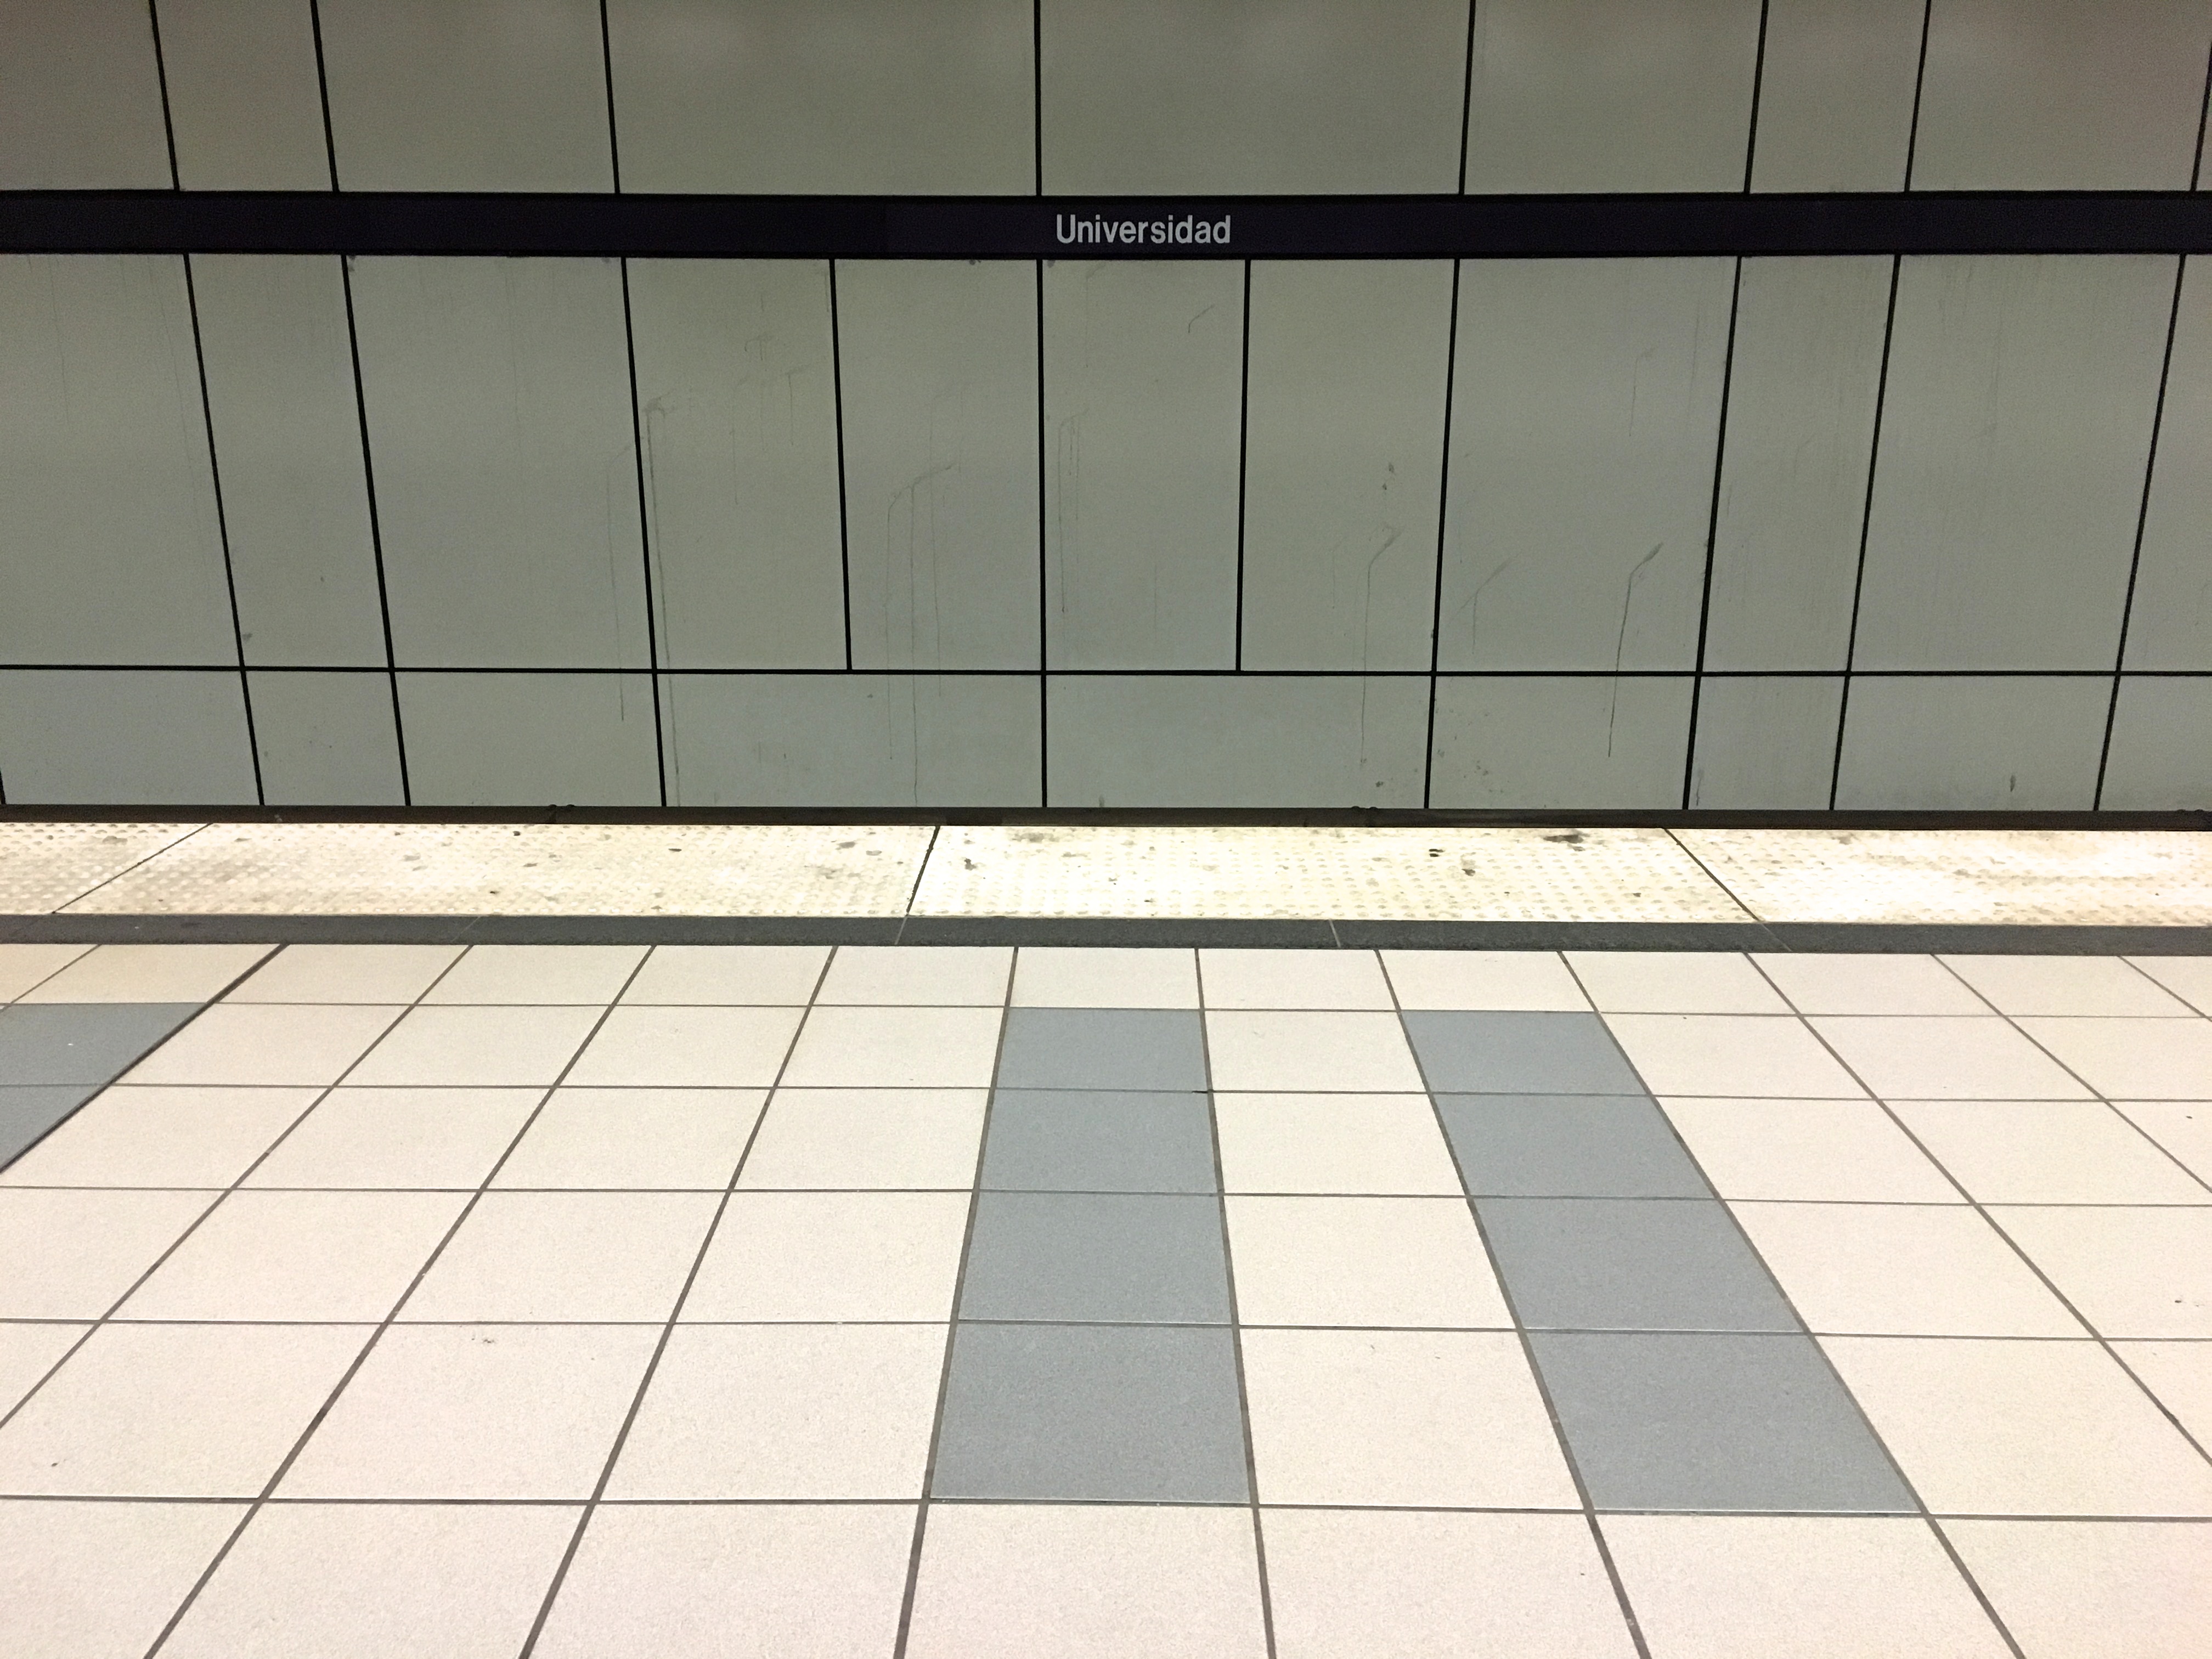
floor, wall, line, tile, flooring, road surface